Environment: lab
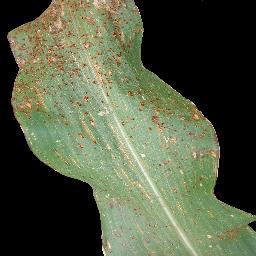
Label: common_rust